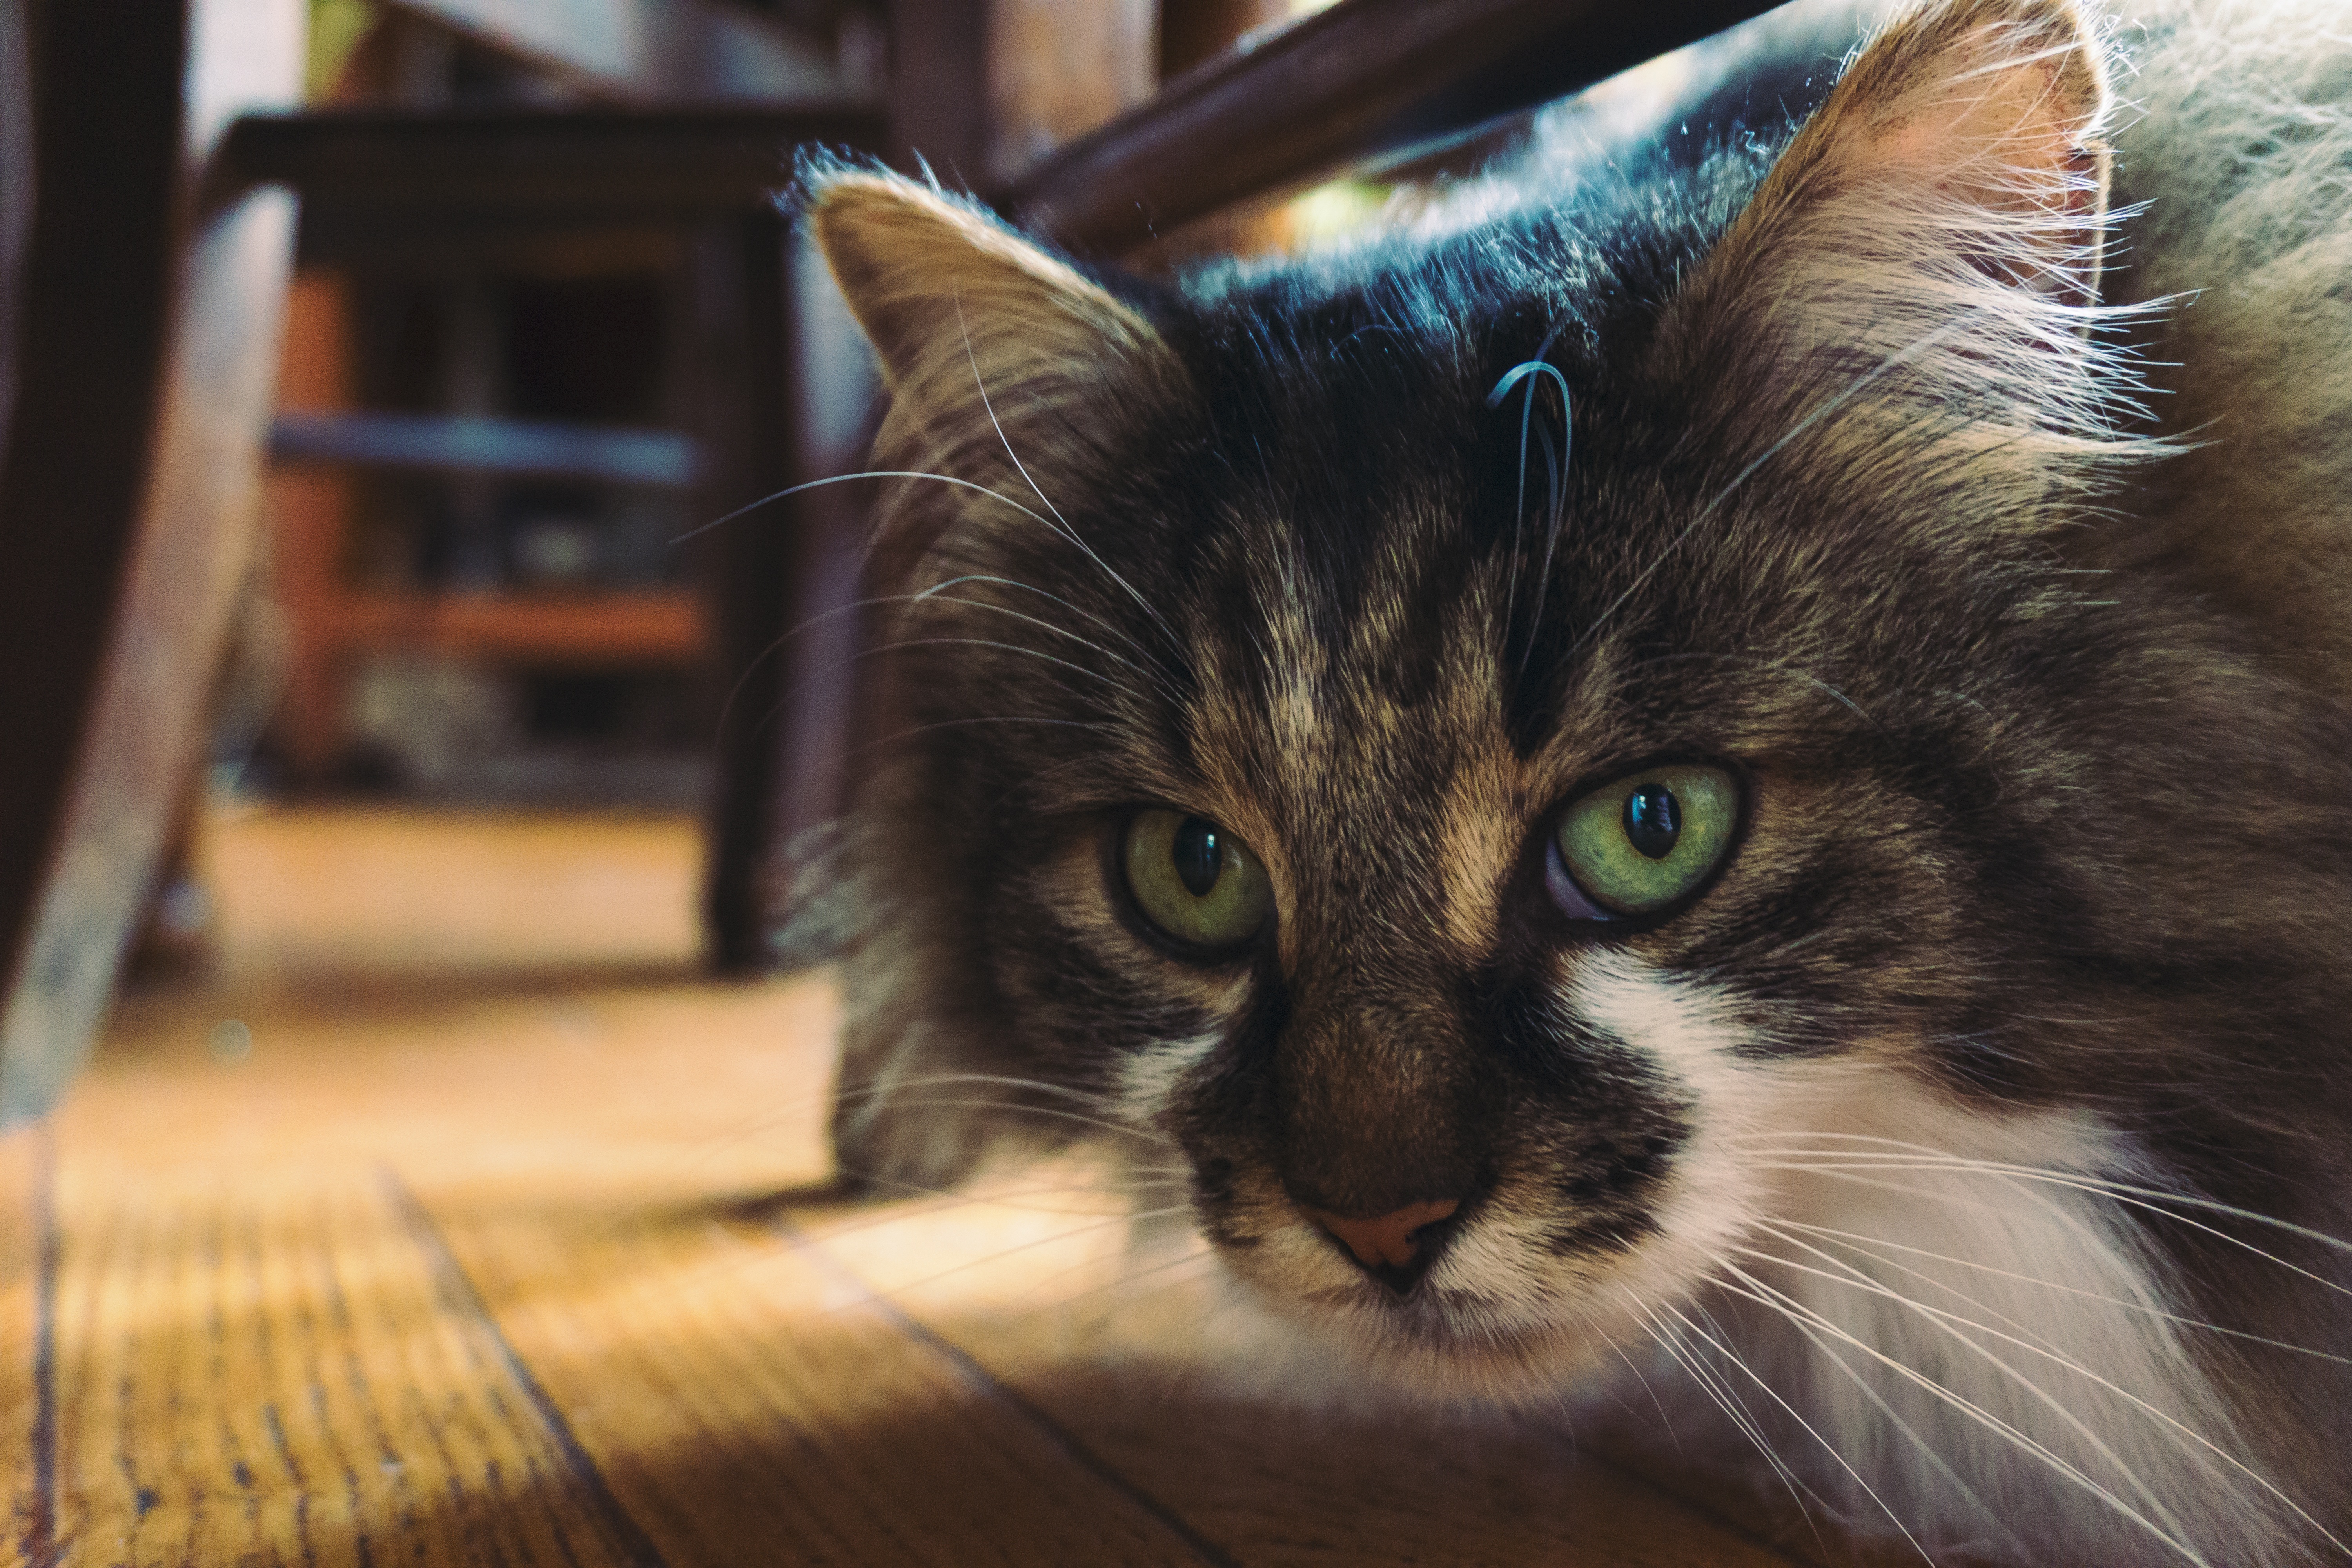
cat, mammal, whiskers, vertebrate, maine coon, norwegian forest cat, small to medium sized cats, cat like mammal, domestic short haired cat, domestic long haired cat